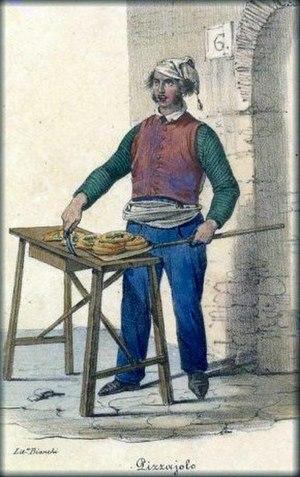
Un pizzaïolo ou pizzaiole est un cuisinier qui prépare les pizzas dans une pizzeria.
Cet article recense les pratiques inscrites au patrimoine culturel immatériel en Italie.